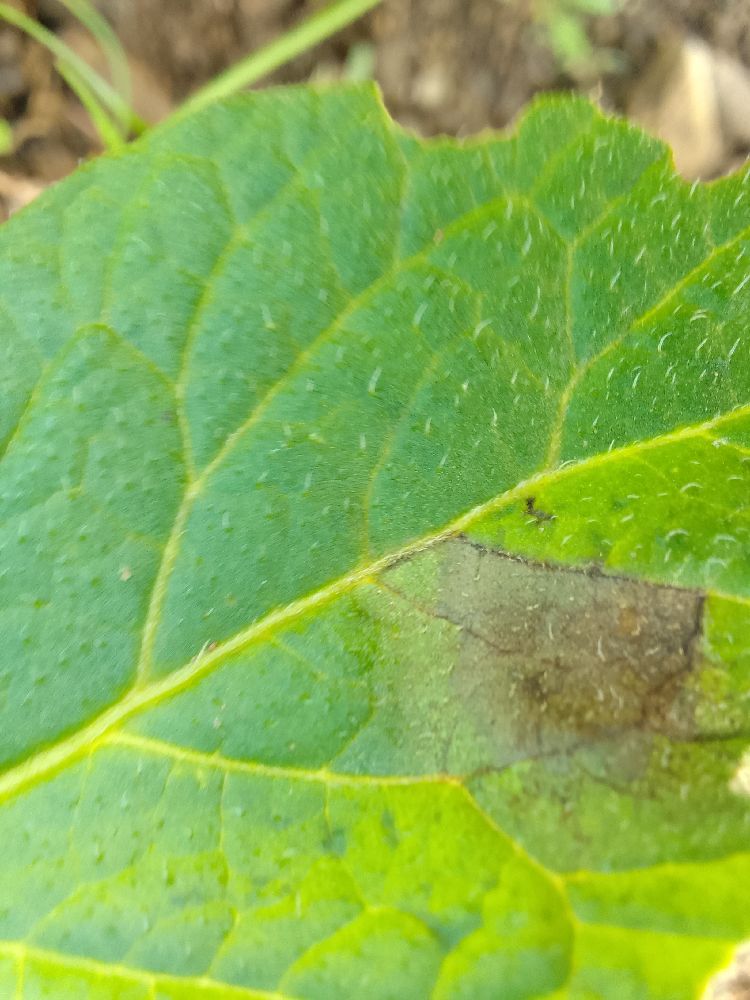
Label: Late blight